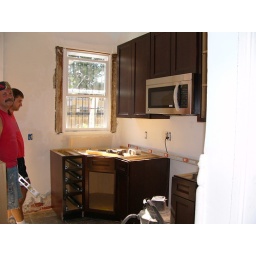
good view of new window over sink cabinet